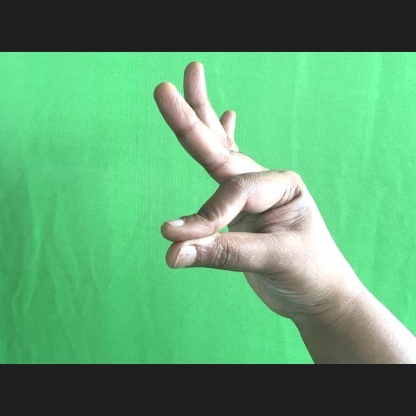
Mudra: Hamsasyam